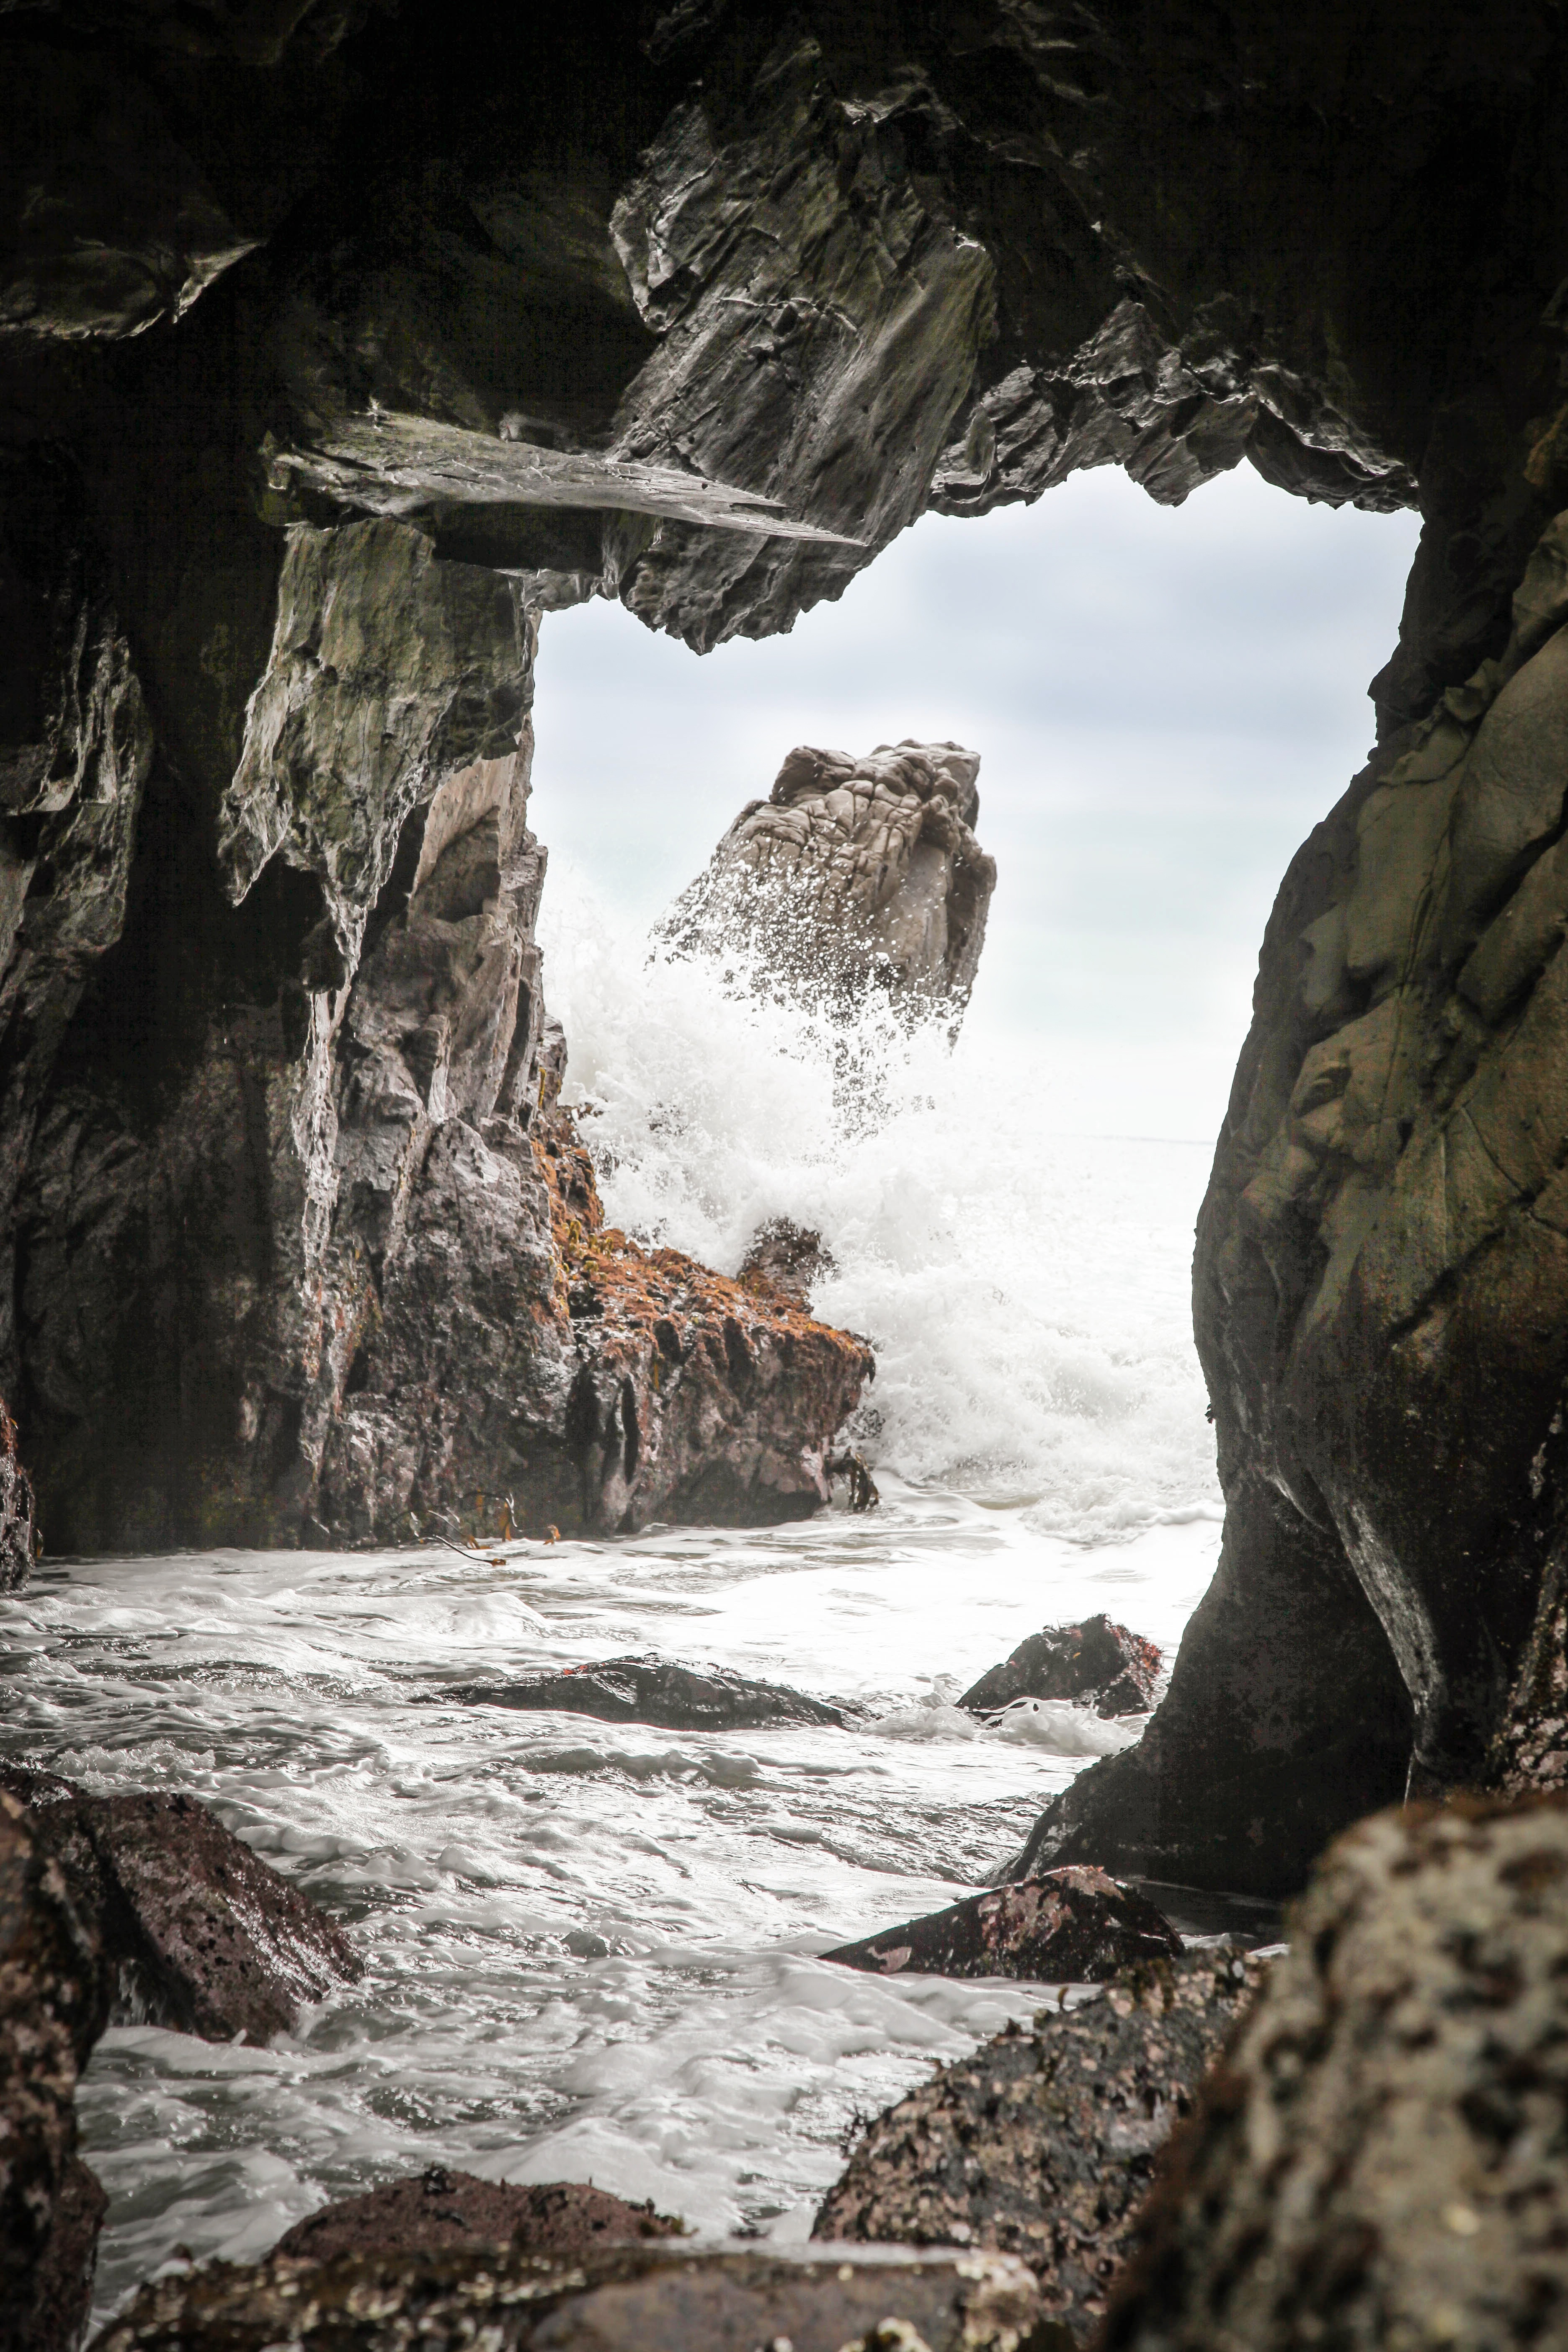
sea, coast, water, nature, rock, ocean, wave, formation, cliff, foam, surf, cave, splash, spray, terrain, splashing, geology, landform, sea cave, geographical feature